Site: brandenburg
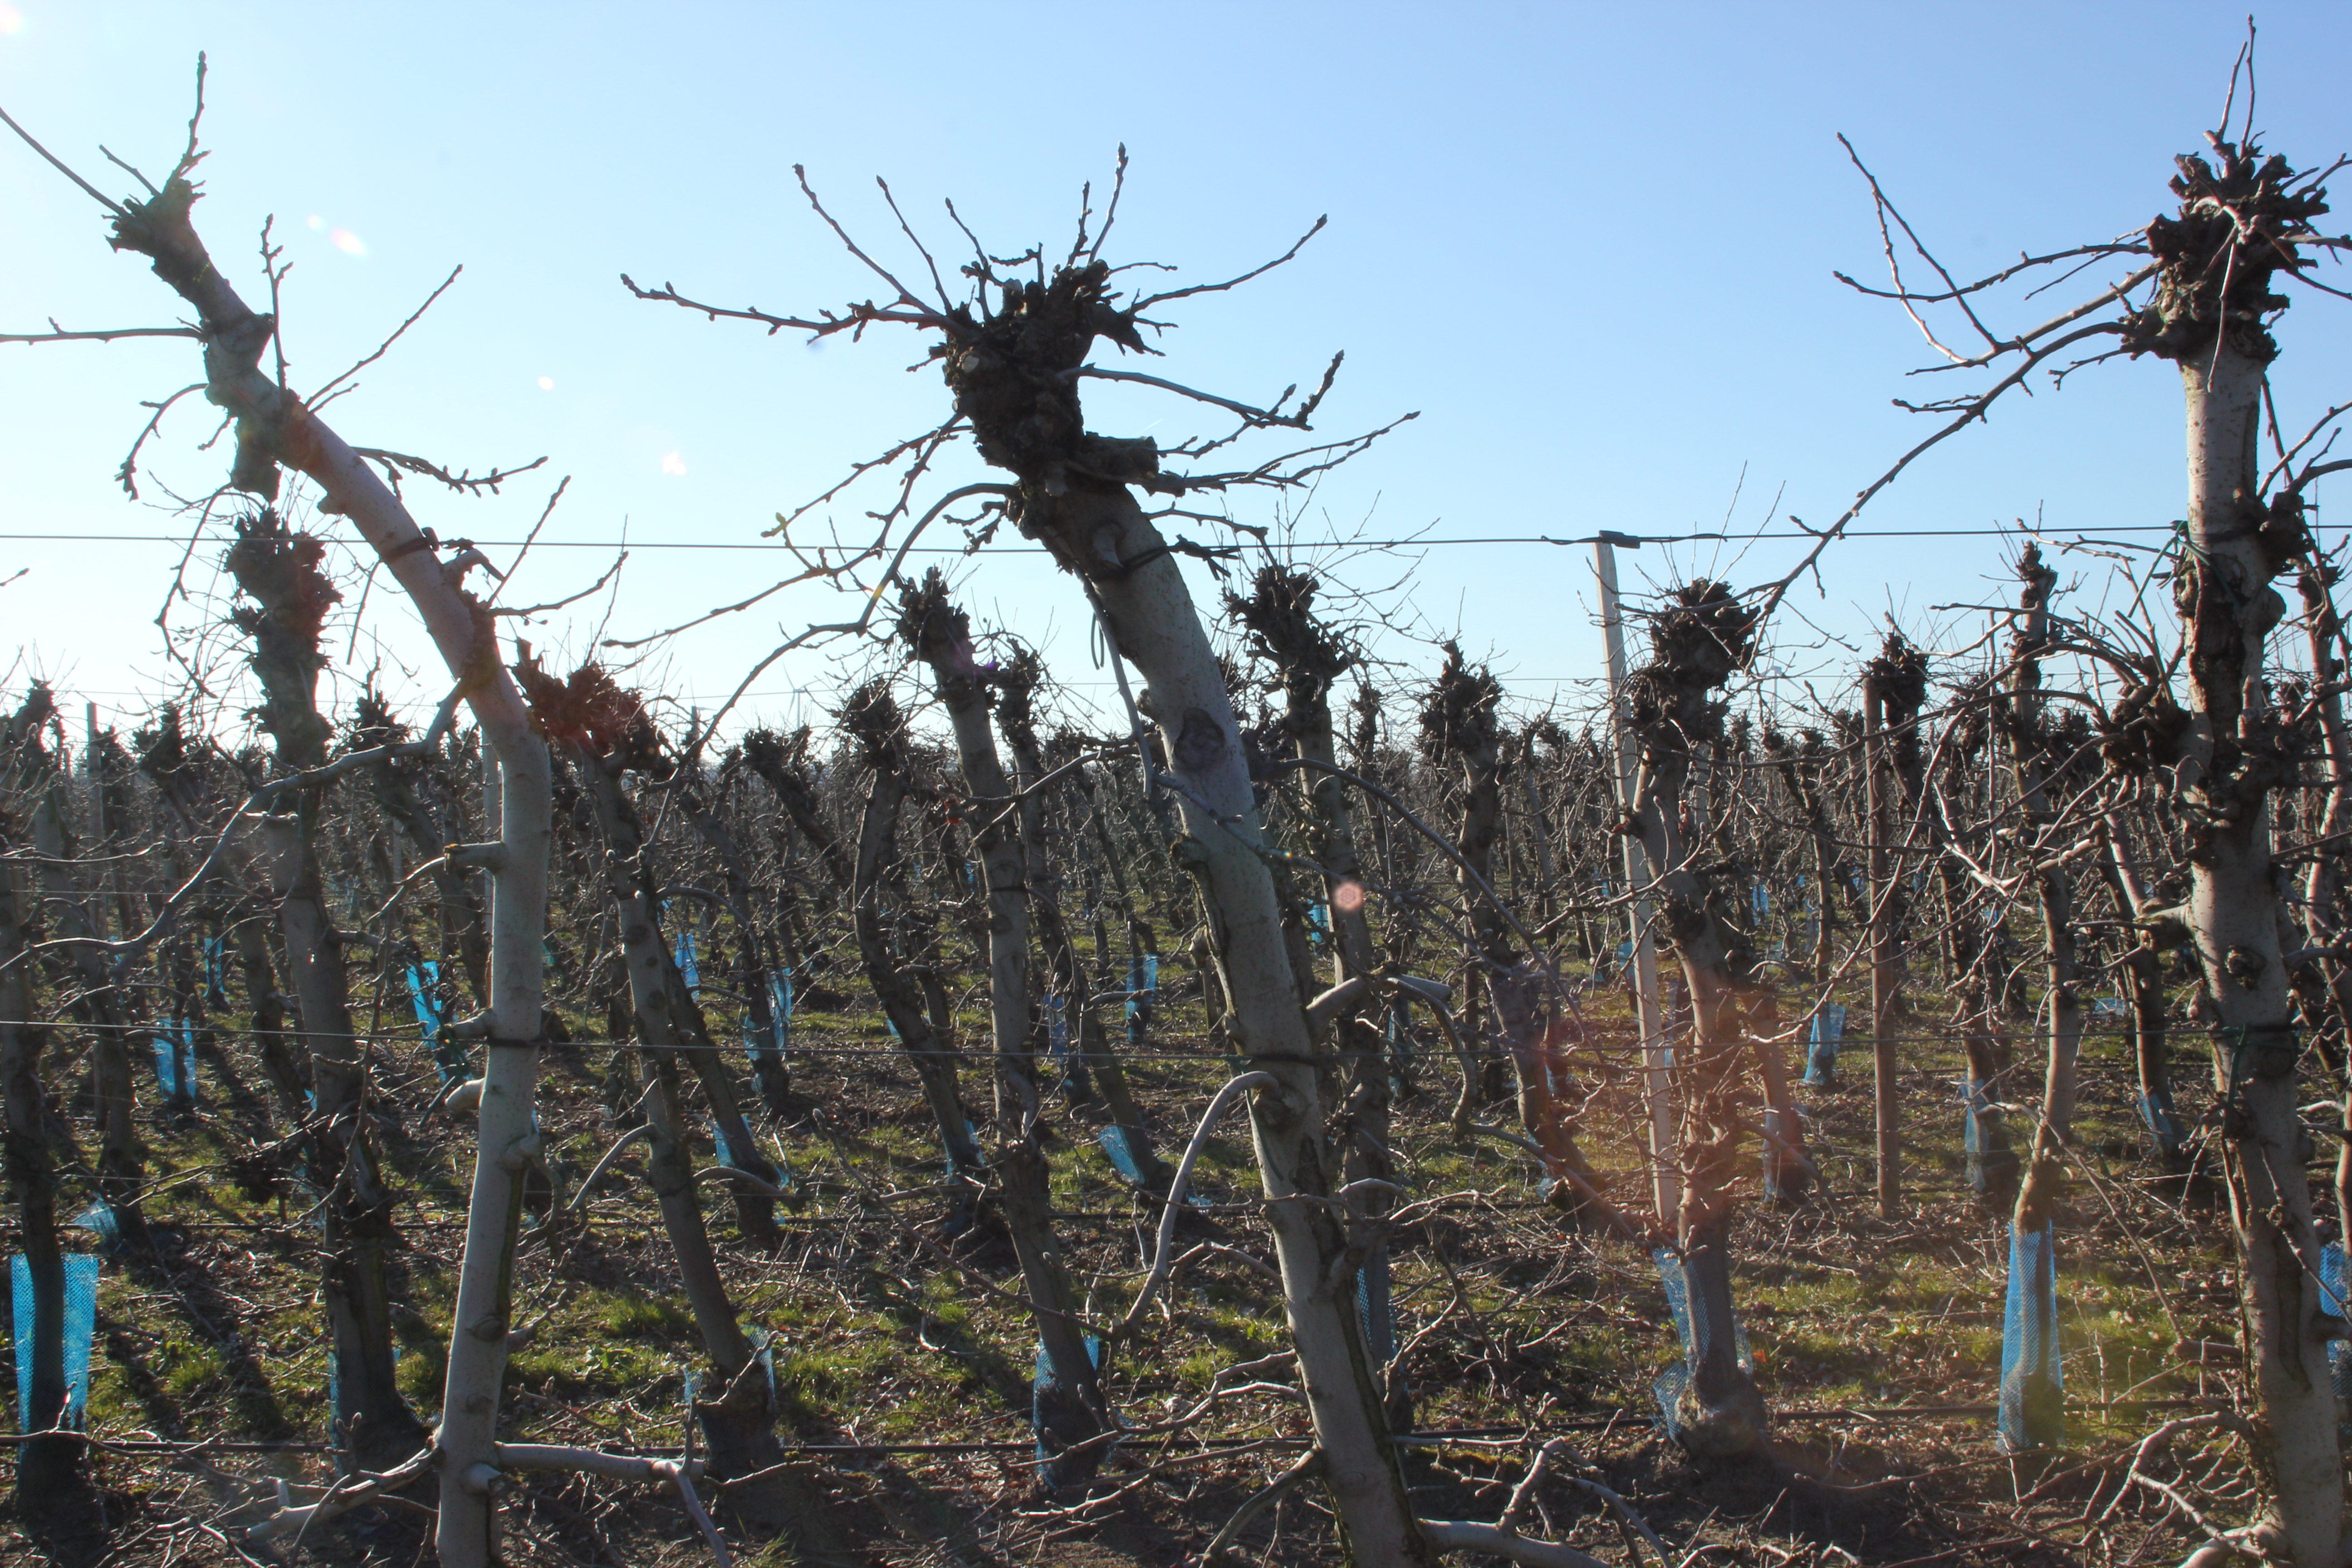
Growth stage (BBCH 03): Bud development